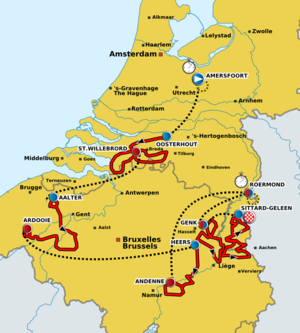
Eneco Tour 2011
Etaperne
Eneco Tour 2011 var den syvende udgave af Eneco Tour. Løbet blev arrangeret fra 8. til 14. august i Belgien og Holland.